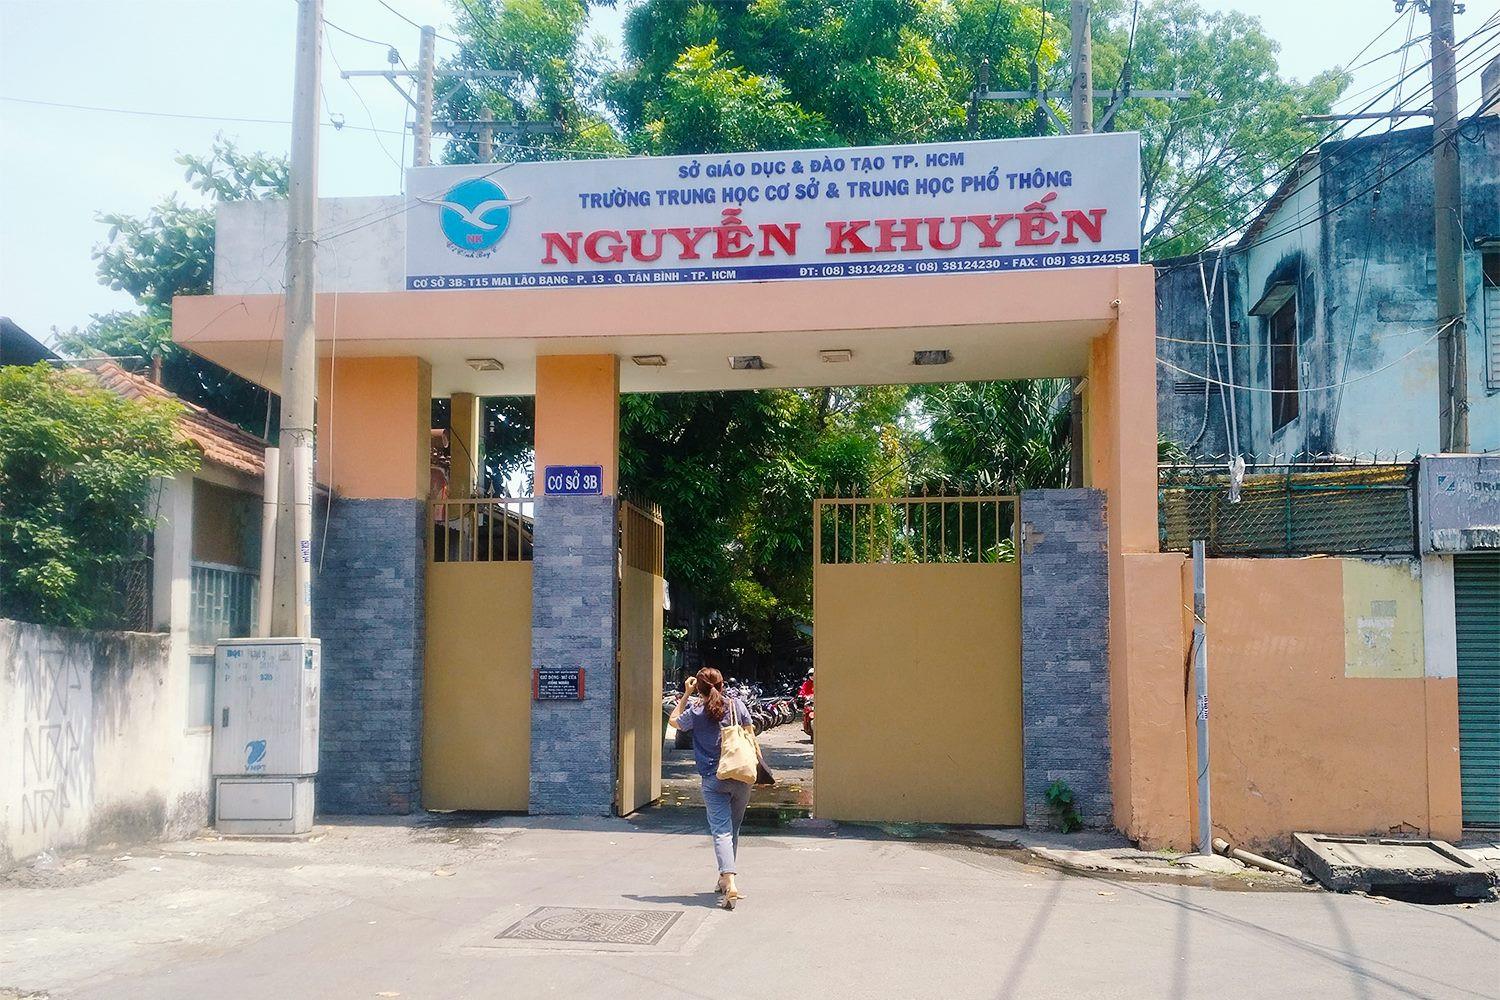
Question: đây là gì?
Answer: đây là trường trung học cơ sở & trung học phổ thông nguyễn khuyến